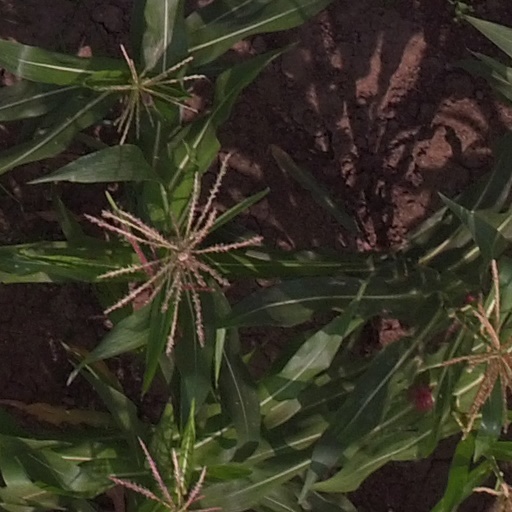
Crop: maize; corn